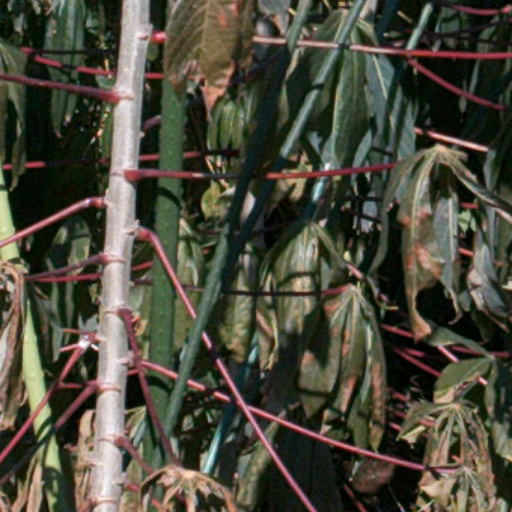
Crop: cassava